Maiopatagium

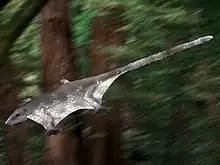
CGI reconstruction of a gliding "M. furculiferum"

Maiopatagium is an extinct genus of gliding euharamiyids which existed in Asia during the Jurassic period. It possessed a patagium between its limbs and presumably had similar lifestyle to living flying squirrels and colugos. The type species is "Maiopatagium furculiferum", which was described from the Tiaojishan Formation by Zhe-Xi Luo in 2017; it lived in what is now the Liaoning region of China during the late Jurassic (Oxfordian age). "Maiopatagium" and "Vilevolodon", described concurrently, offer clues to the ways various synapsids have taken to the skies over evolutionary time scales. A second species, "M. sibiricum", was described from the Bathonian aged Itat Formation in western Siberia, Russia in 2019